Prosecco

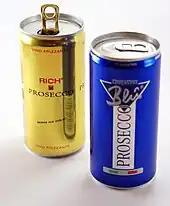
Cheap Prosecco is also sold in cans.

Unlike Champagne and Franciacorta DOCG, Prosecco is usually produced using the alternative Charmat–Martinotti method, in which the secondary fermentation takes place in large stainless steel tanks rather than in each individual bottle, making the wine less expensive to produce, and the minimum production time is 30 days. Higher quality Prosecco using this method will ferment the wine over a longer period, up to around 9 months (Charmat Lungo). Nevertheless, the production rules for both the DOCG's also allow the use of the traditional method of secondary fermentation in the bottle, known in Italy as Metodo Classico. DOC and DOCG rules allow up to 15% of Prosecco wine to be a blend of Verdiso, Bianchetta Trevigiana, Perera, Chardonnay, Pinot bianco, Pinot grigio, or Pinot nero (vinified white).